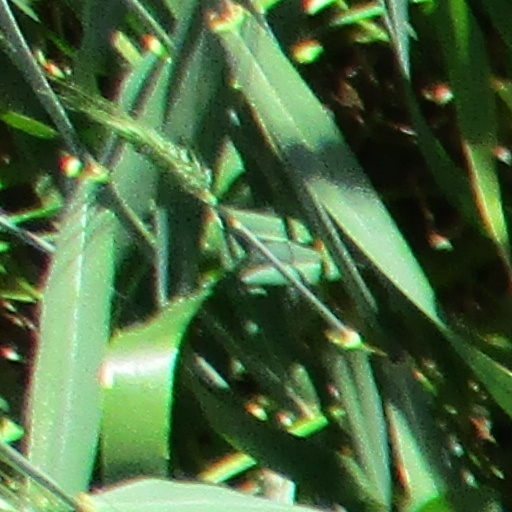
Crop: wheat